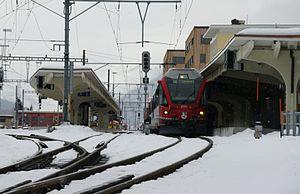
La gare de Davos-Platz est une gare ferroviaire suisse des lignes RhB à voie métrique de Landquart à Davos-Platz et de Davos-Platz à Filisur. Elle est située à Davos-Platz, l'une des deux entités de la ville de Davos, région de Prättigau/Davos dans le canton des Grisons.